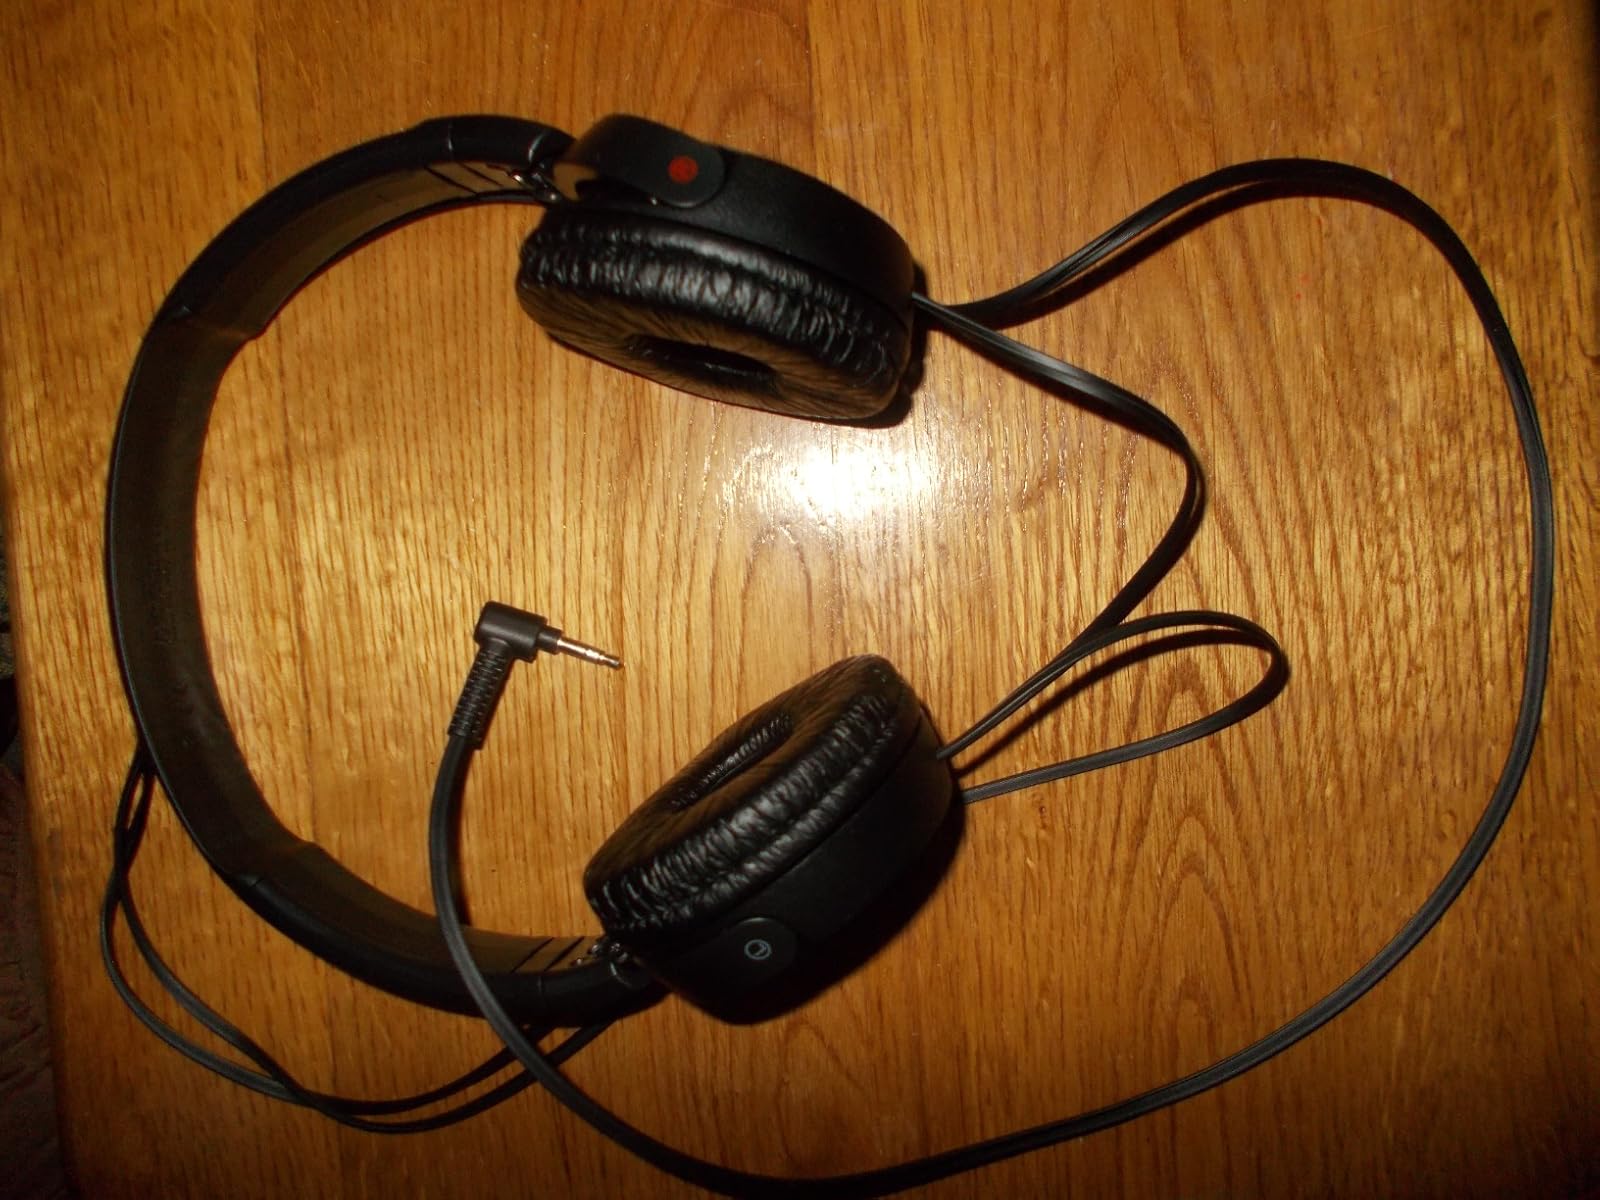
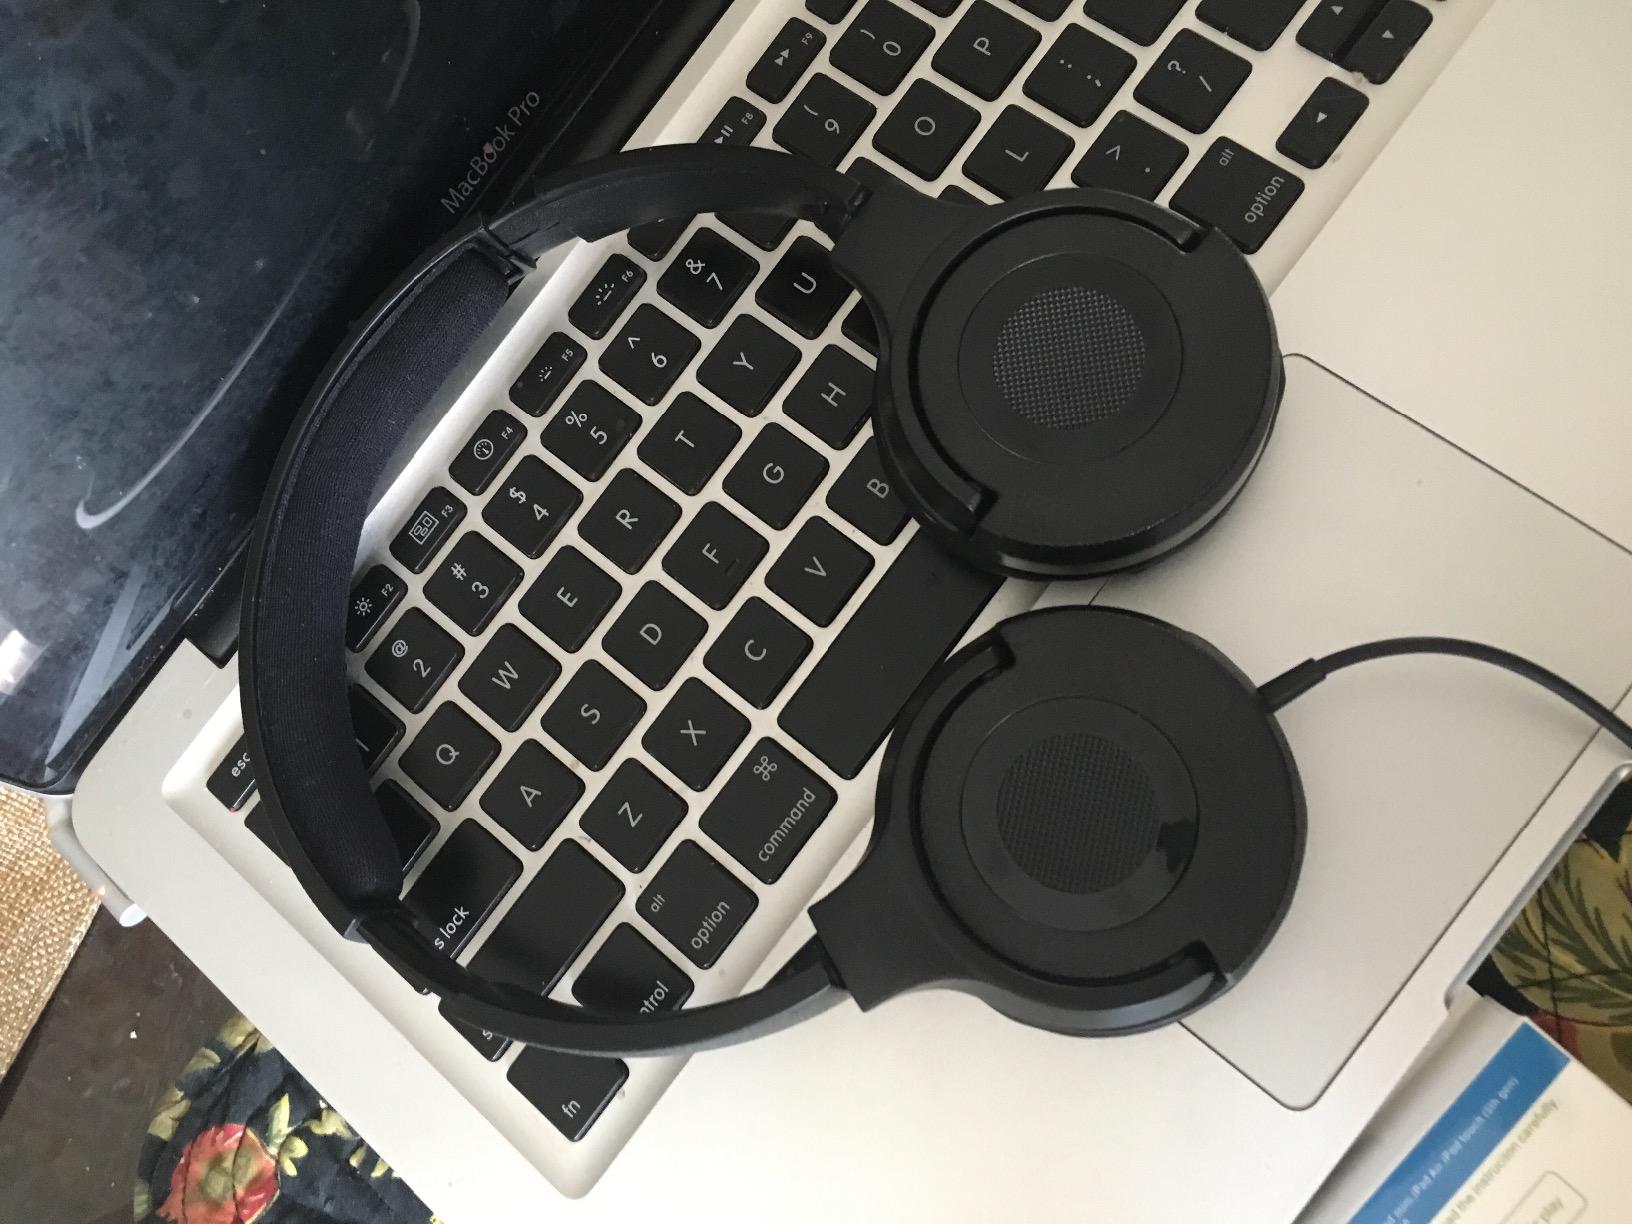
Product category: headphones
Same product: no